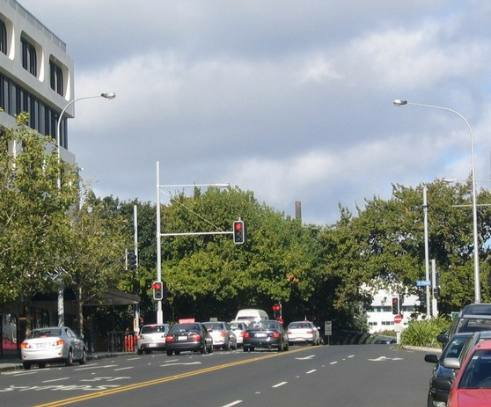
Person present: No